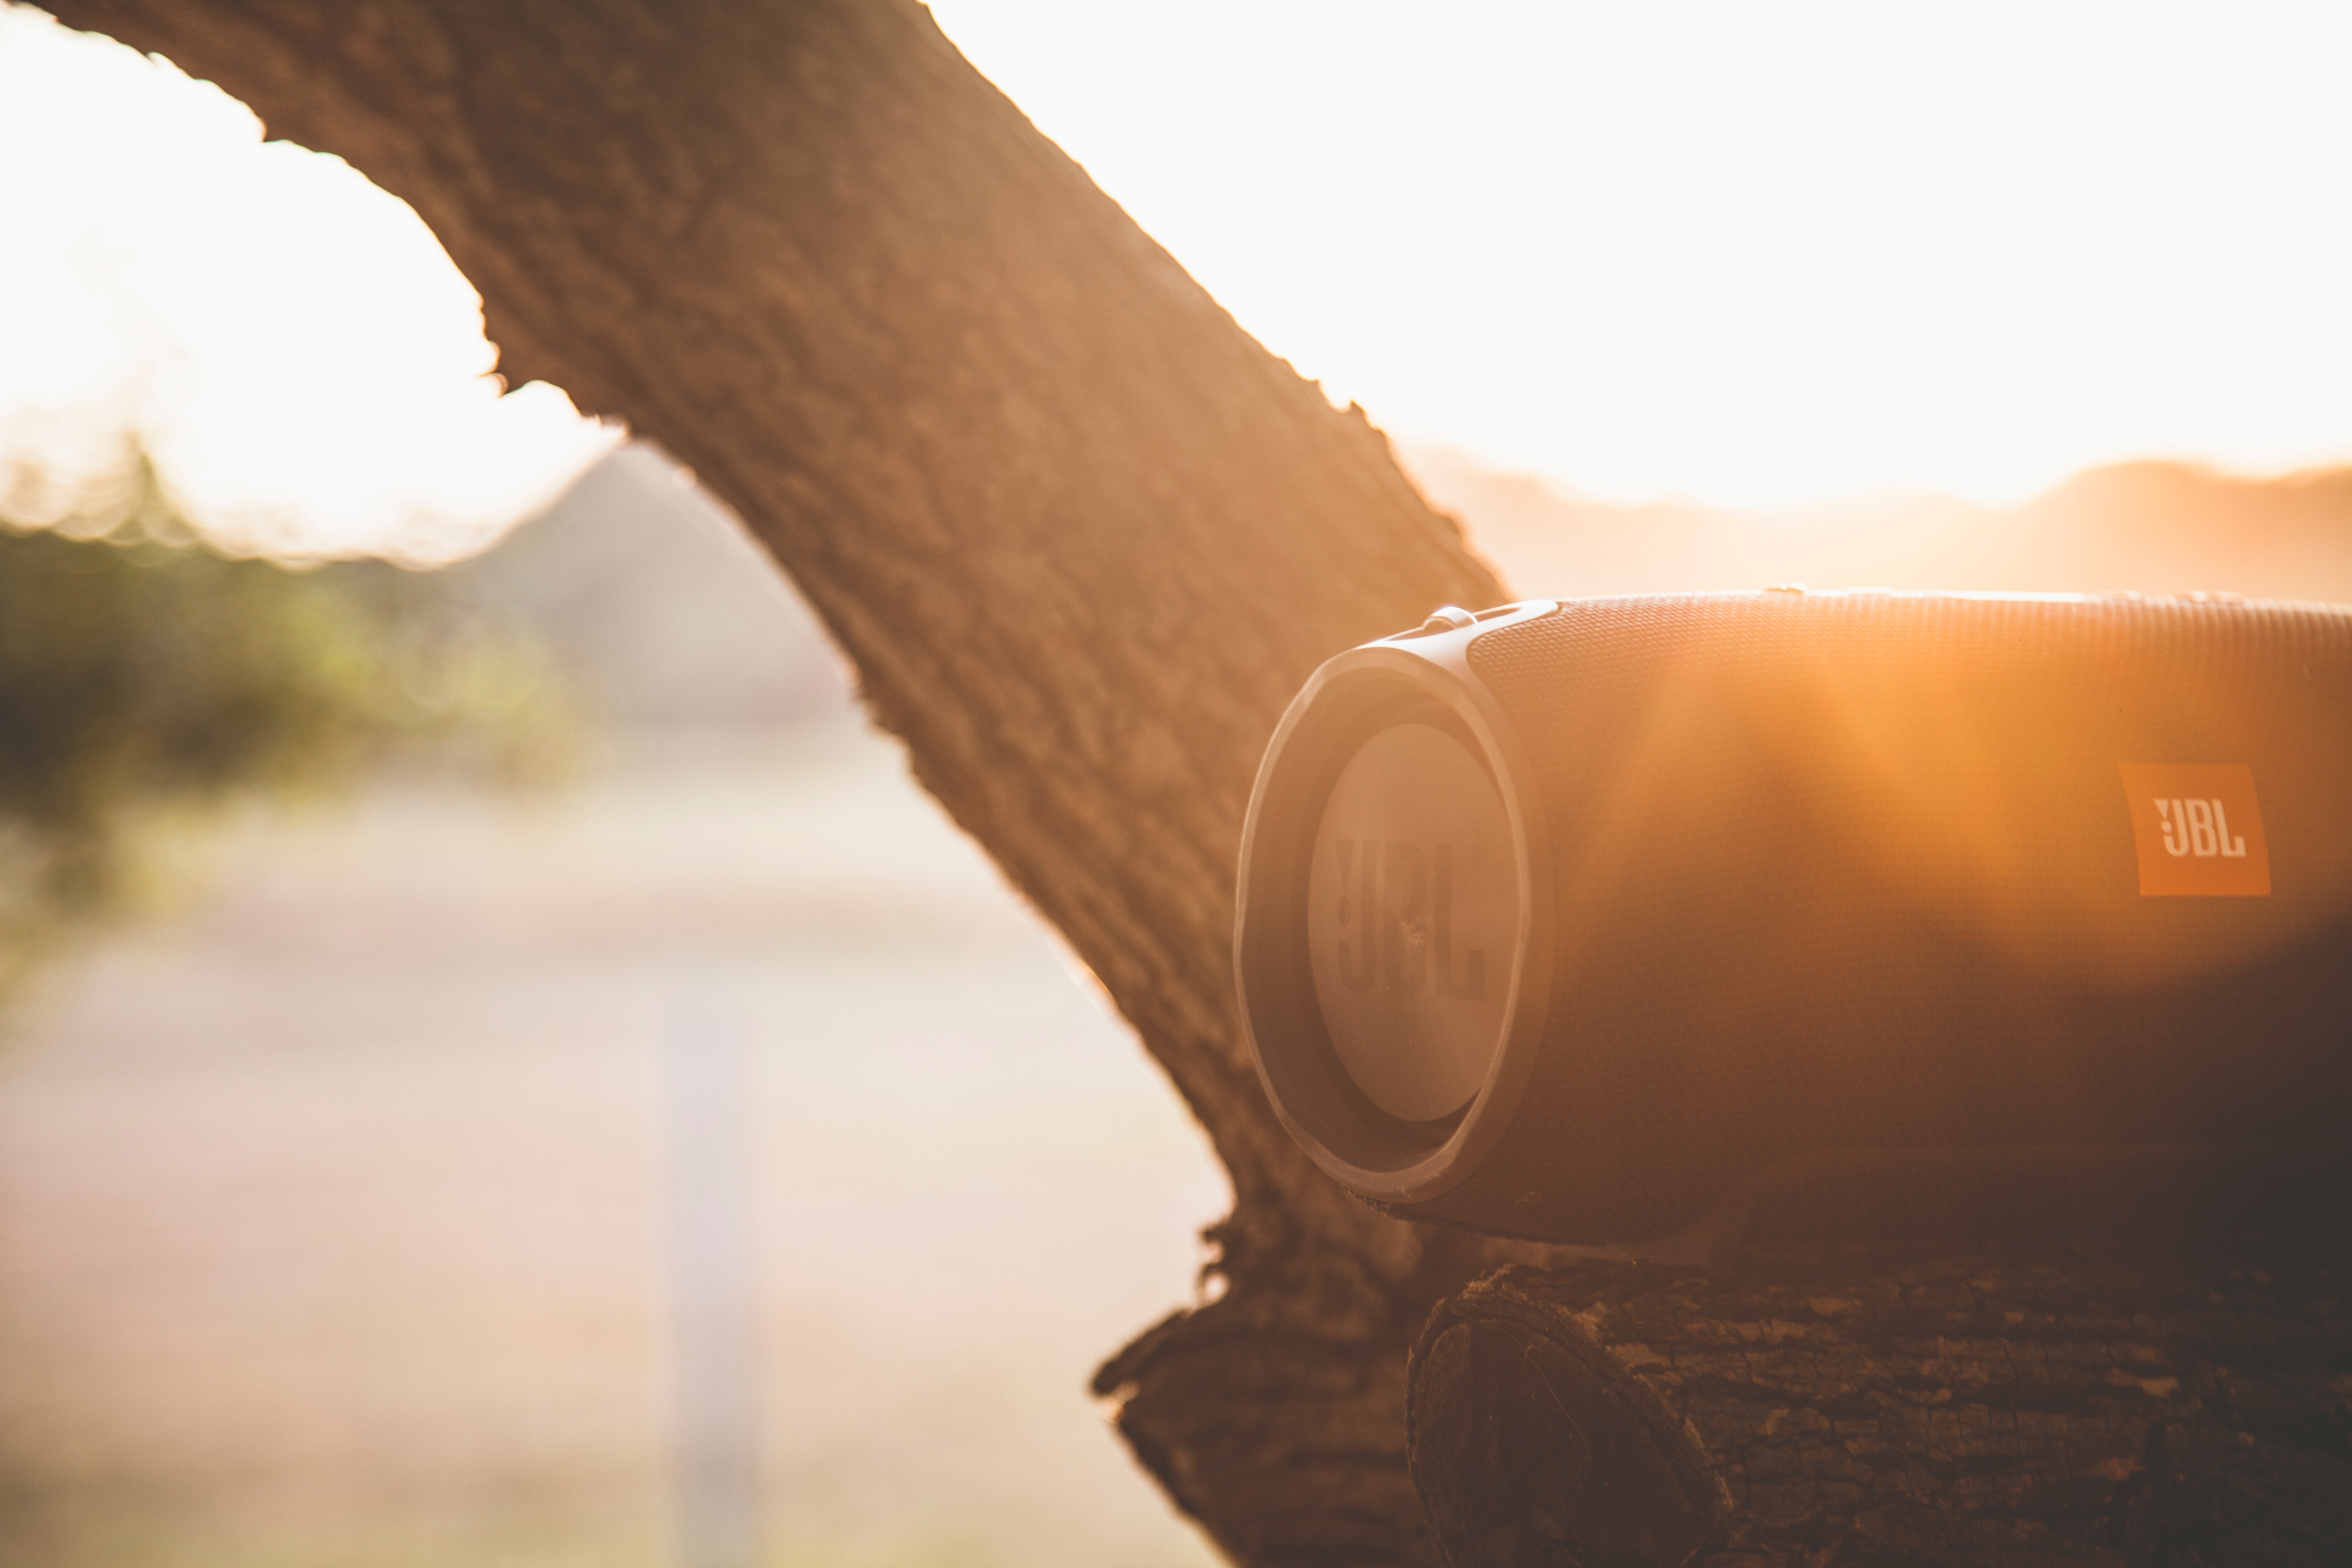
sunlight, light, sky, morning, lens flare, yellow, sun, tree, backlighting, photography, sunrise, cloud, landscape, Tints and shades, sunset